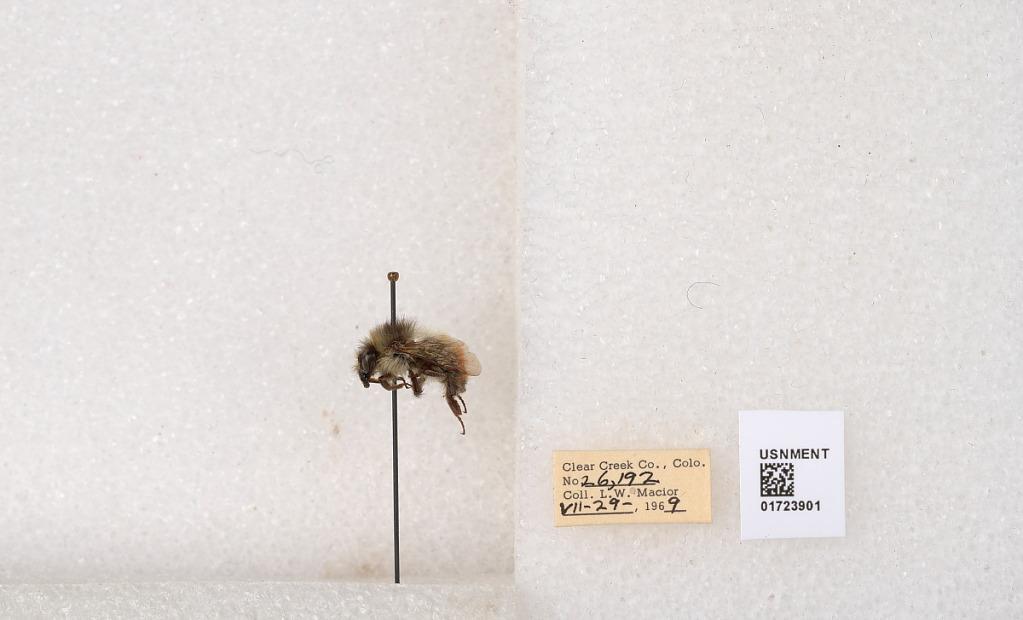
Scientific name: Bombus flavifrons Cresson
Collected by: L. Macior
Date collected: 1969-7-29
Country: United States
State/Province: Colorado
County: Clear Creek
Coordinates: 39.6891, -105.644